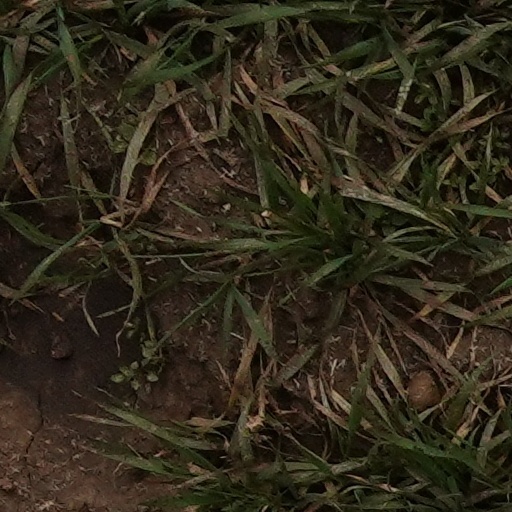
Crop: wheat